History of the Islamic State

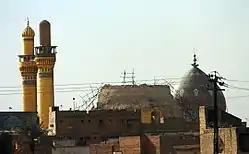
The Al-Askari Mosque, one of the holiest sites in Shia Islam, after the first attack by Islamic State of Iraq in 2006

By 2008, the ISI was describing itself as being in a state of "extraordinary crisis". Its violent attempts to govern territory led to a backlash from Sunni Arab Iraqis and other insurgent groups and a temporary decline in the group, which was attributable to a number of factors, notably the Anbar Awakening.